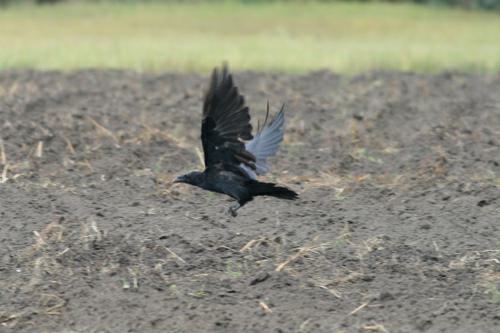
A photo of a common raven